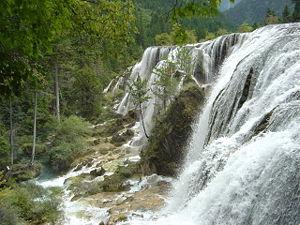
Cascade du banc de perles, ouest du Sichuan, Chine.
La réserve naturelle de la vallée de Jiuzhaigou est située dans le Xian de Jiuzhaigou placé sous la juridiction de la préfecture autonome tibétaine et qiang d'Aba dans la province chinoise du Sichuan. Elle doit son nom aux neuf villages tibétains qui y sont disséminés. Elle est particulièrement renommée pour la beauté de ses chutes d'eau et de ses lacs. Selon la tradition tibétaine, un dieu offrit un miroir à la déesse qu'il aimait. La déesse laissa tomber le miroir, qui se brisa en 118 morceaux, formant autant de lacs. Pour les Chinois, la vallée de Jiuzhaigou constitue un lieu magique, à nul autre pareil.